Question: Please indicate a possible affordance area of baseball bat that can be used for holding
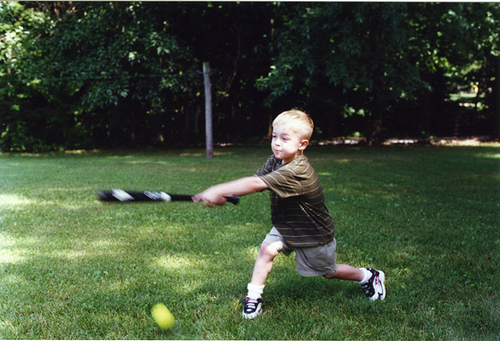
Answer: [168.5, 189.5, 237.5, 207.5]